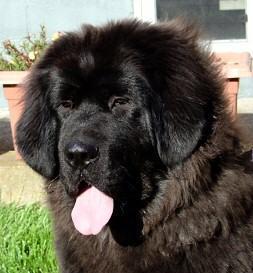
Tibetan_mastiff